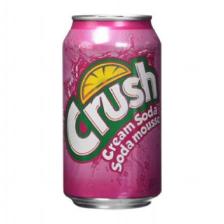
Label: cans